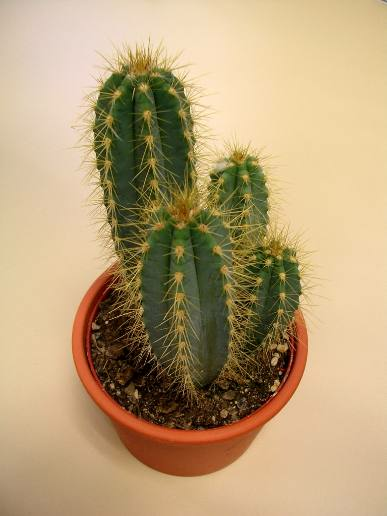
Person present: No